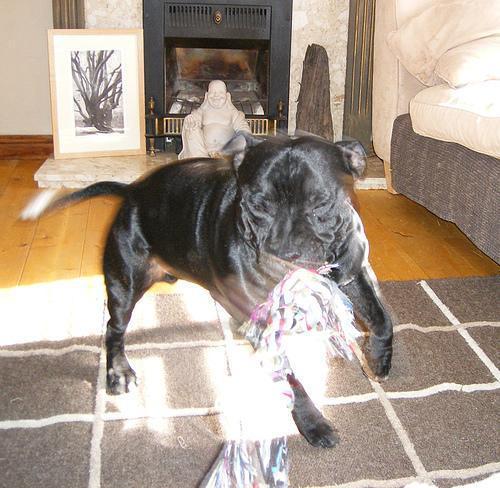
Staffordshire_bullterrier